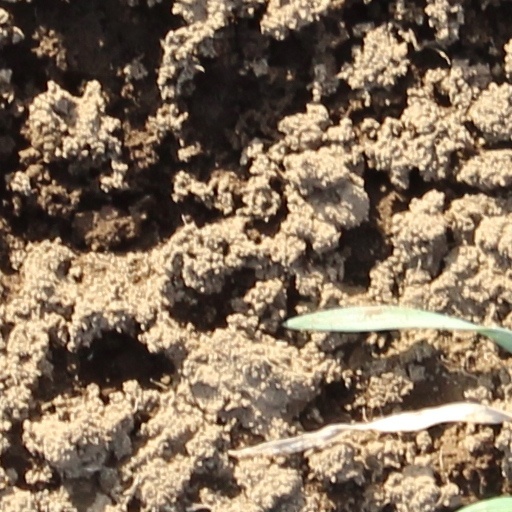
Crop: wheat